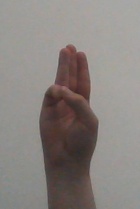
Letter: thaa